Noureddin Kianouri

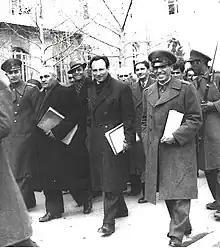
Noureddin Kianouri on the way to court, Tehran, 1949

In February 1949, Kianouri along with other party members were accused of having planned an assassination attempt on Mohammad Reza Pahlavi, the Shah. Later it came to light that Kianouri was aware of the assassination but had not reported the attempt to the central committee. He was sentenced to ten years (his wife was sentence, "in absentia", to death). He spent two years in jail and then escaped.